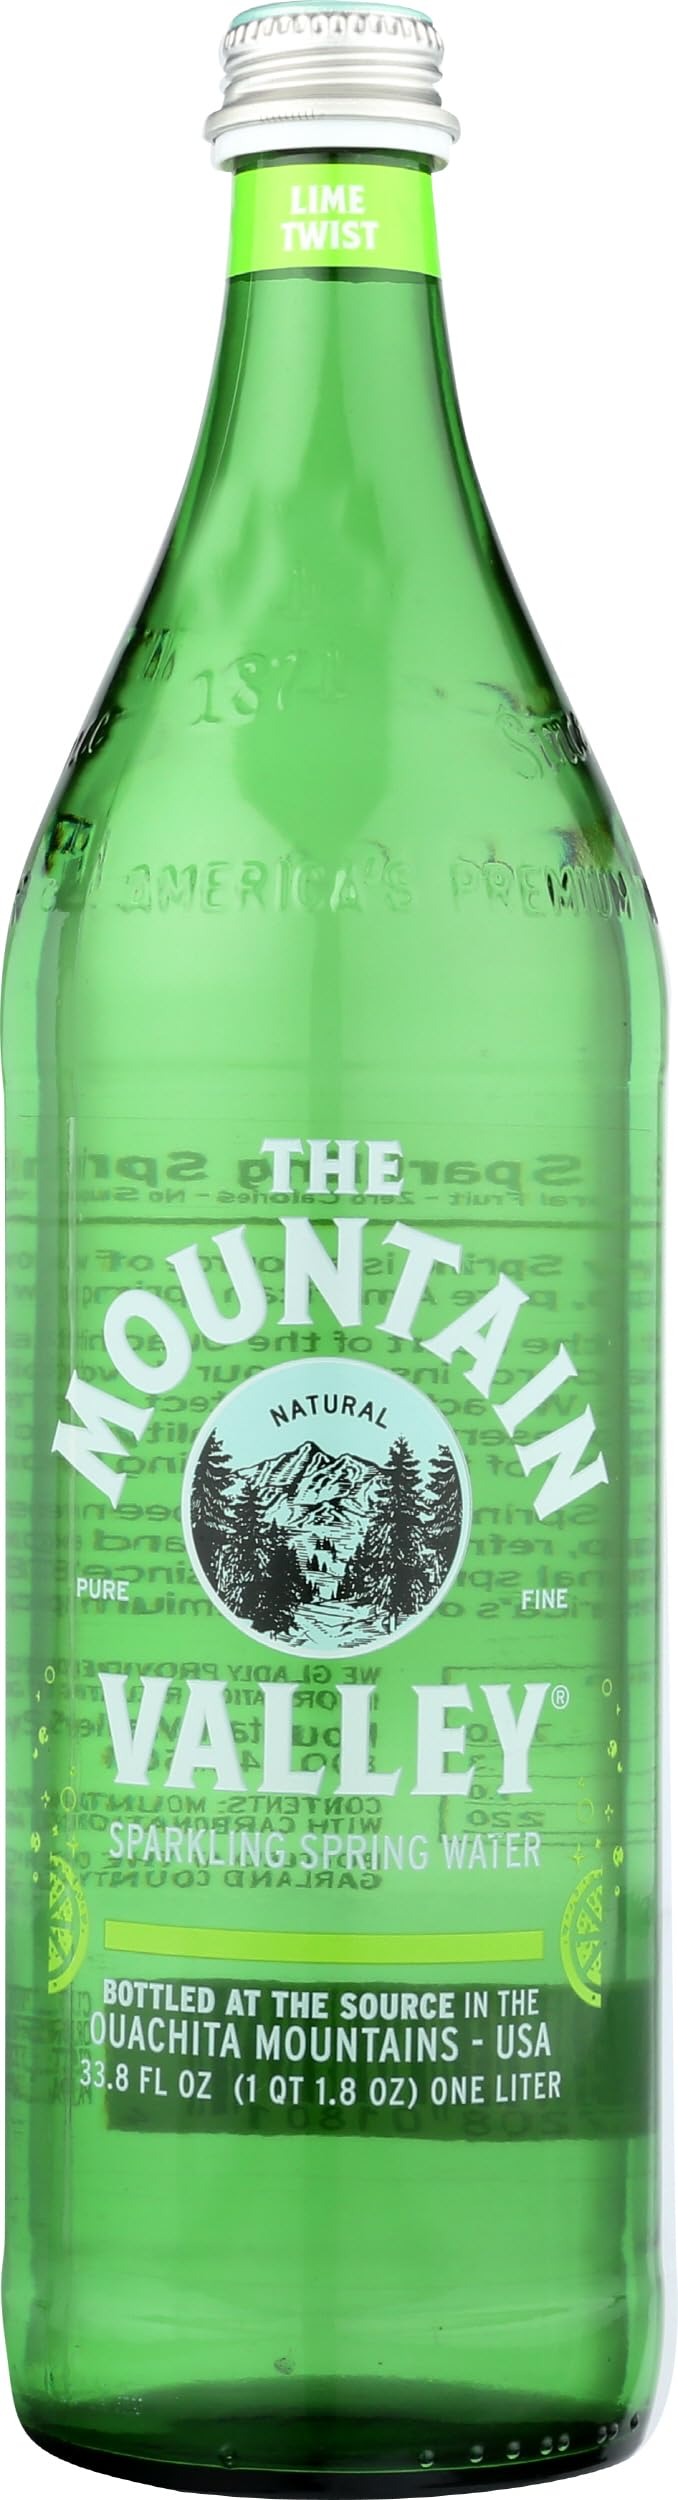
Item Name: Mountain Valley Spring Sparkling Water Lime, 1 Ounce
Bullet Point: Mountain Valley Spring Sparkling Water Lime, 1 Ounce
Value: 33.8
Unit: Fl Oz

Price: 29.01